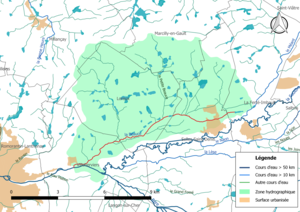
Carte du cours d'eau «
Le Beauce est un cours d'eau français qui coule dans le département de Loir-et-Cher. C'est un affluent de la Sauldre en rive droite et donc un sous-affluent de la Loire.